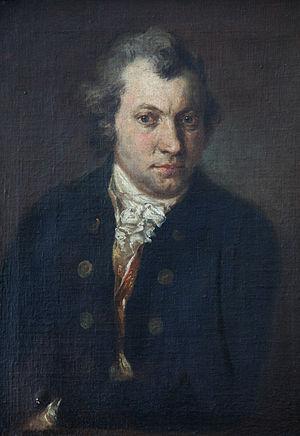
Johann Georg Edlinger, né le 1ᵉʳ mars 1741 à Graz et mort le 15 septembre 1819 à Munich, est un peintre portraitiste autrichien, actif à Munich.